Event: Nepal Earthquake
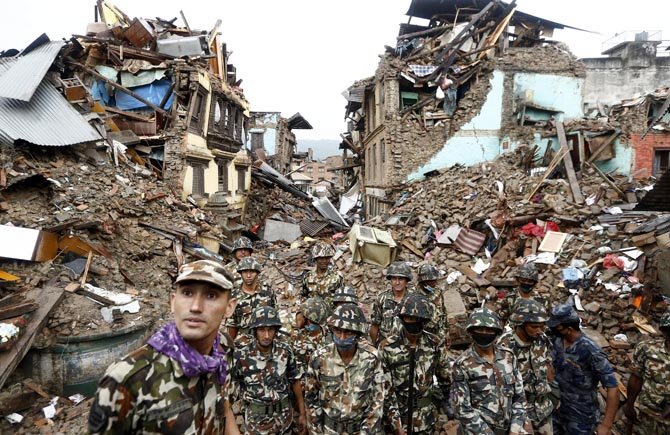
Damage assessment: damage